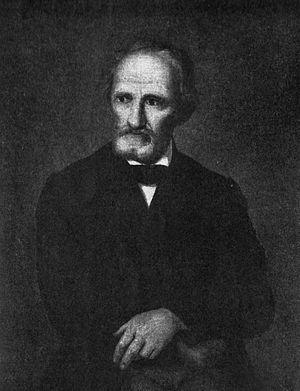
Johann Baptist Kirner est un peintre badois.